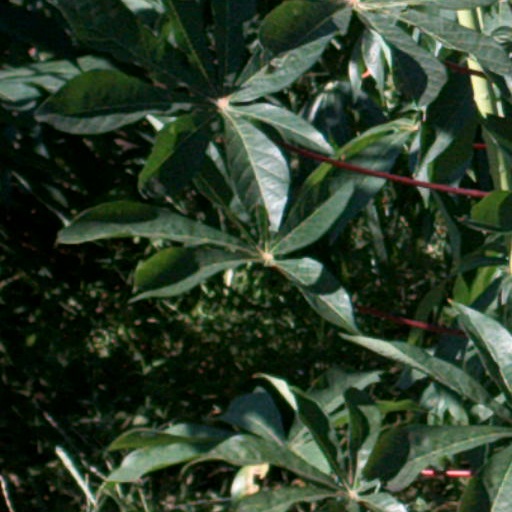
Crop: cassava